Independence Day (Kazakhstan)

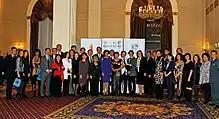
Independence Day celebrations in New York

The holiday is celebrated for 1 day on 16 December. If the 16 December falls on a weekend, the following Monday will be a holiday. Yurts (traditional tents) are set up in many villages where local delicacies will be served. It tends to be commemorated indoors due to the coinciding winter season. The Astana Opera organizes concerts involving national orchestras that will perform traditional music. Many nationalist politicians and activists use the holiday as an occasion to accuse to the Russian government of attempted genocide of the ethnic population during periods such as the Kazakh famine of 1932–33 and the population transfer of Kazakhs in the Soviet Union.